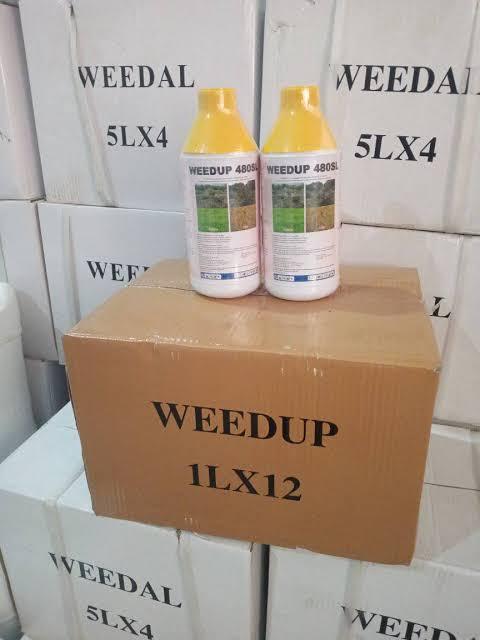
Hizi ni chupa mbili na maboksi yaliyoandika "weed up" hii ni aina ya dawa, dawa hii inaonekana zaidi katika kuua magugu. Hizi hutumia shambani ili kuangamiza magugu yaliyoshindikana katika mazao.